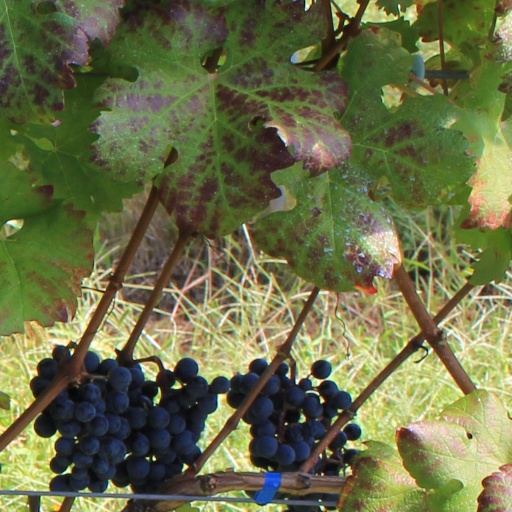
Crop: grape